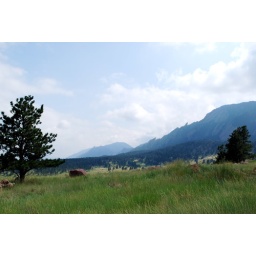
and the green grass grows all around